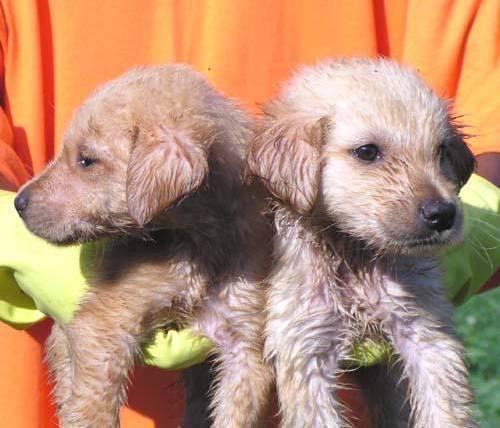
dog